Hieronymus Wierix

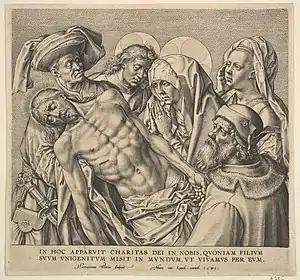
"Bearing the Body of Christ"

Hieronymus Wierix (1553–1619) was a Flemish engraver, draughtsman and publisher. He is known for his reproductive engravings after the work of well-known local and foreign artists including Albrecht Dürer. Together with other members of the Wierix family of engravers he played an important role in spreading appreciation for Netherlandish art abroad. He also created works that supported at various times the Protestant or Catholic causes in the Southern Netherlands.